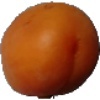
Label: apricot